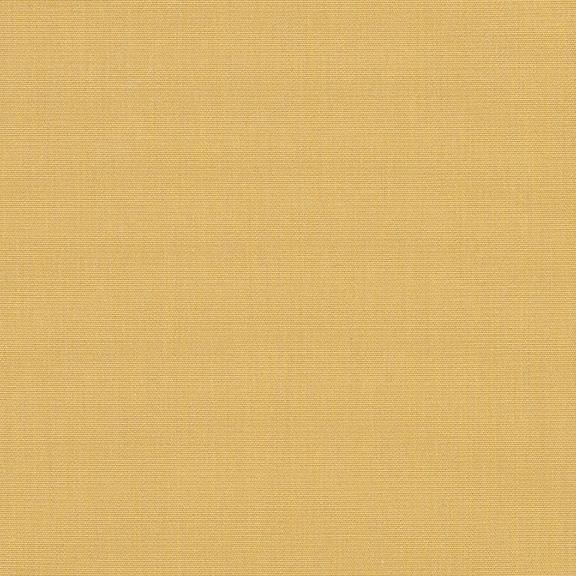
Sunbrella® 4674 - 46" Wheat
Sunbrella® 4674 - 46" Wheat Marine and Shade Canvas from Glen Raven Mills. The market leader in outdoor fabrics for leisure , and shade solutions. 100% acrylic fibers, 10 year limited warranty. Sunbrella® is known internationally for quality and the latest in designer colors.
Brand: Glen Raven Mills
Category: Home & Garden > Lawn & Garden > Outdoor Living > Outdoor Umbrella & Sunshade Accessories > Outdoor Umbrella & Sunshade Fabric